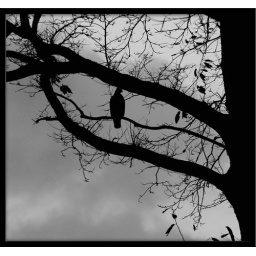
Bird in tree on road from Dartmoor to Bovey Tracy